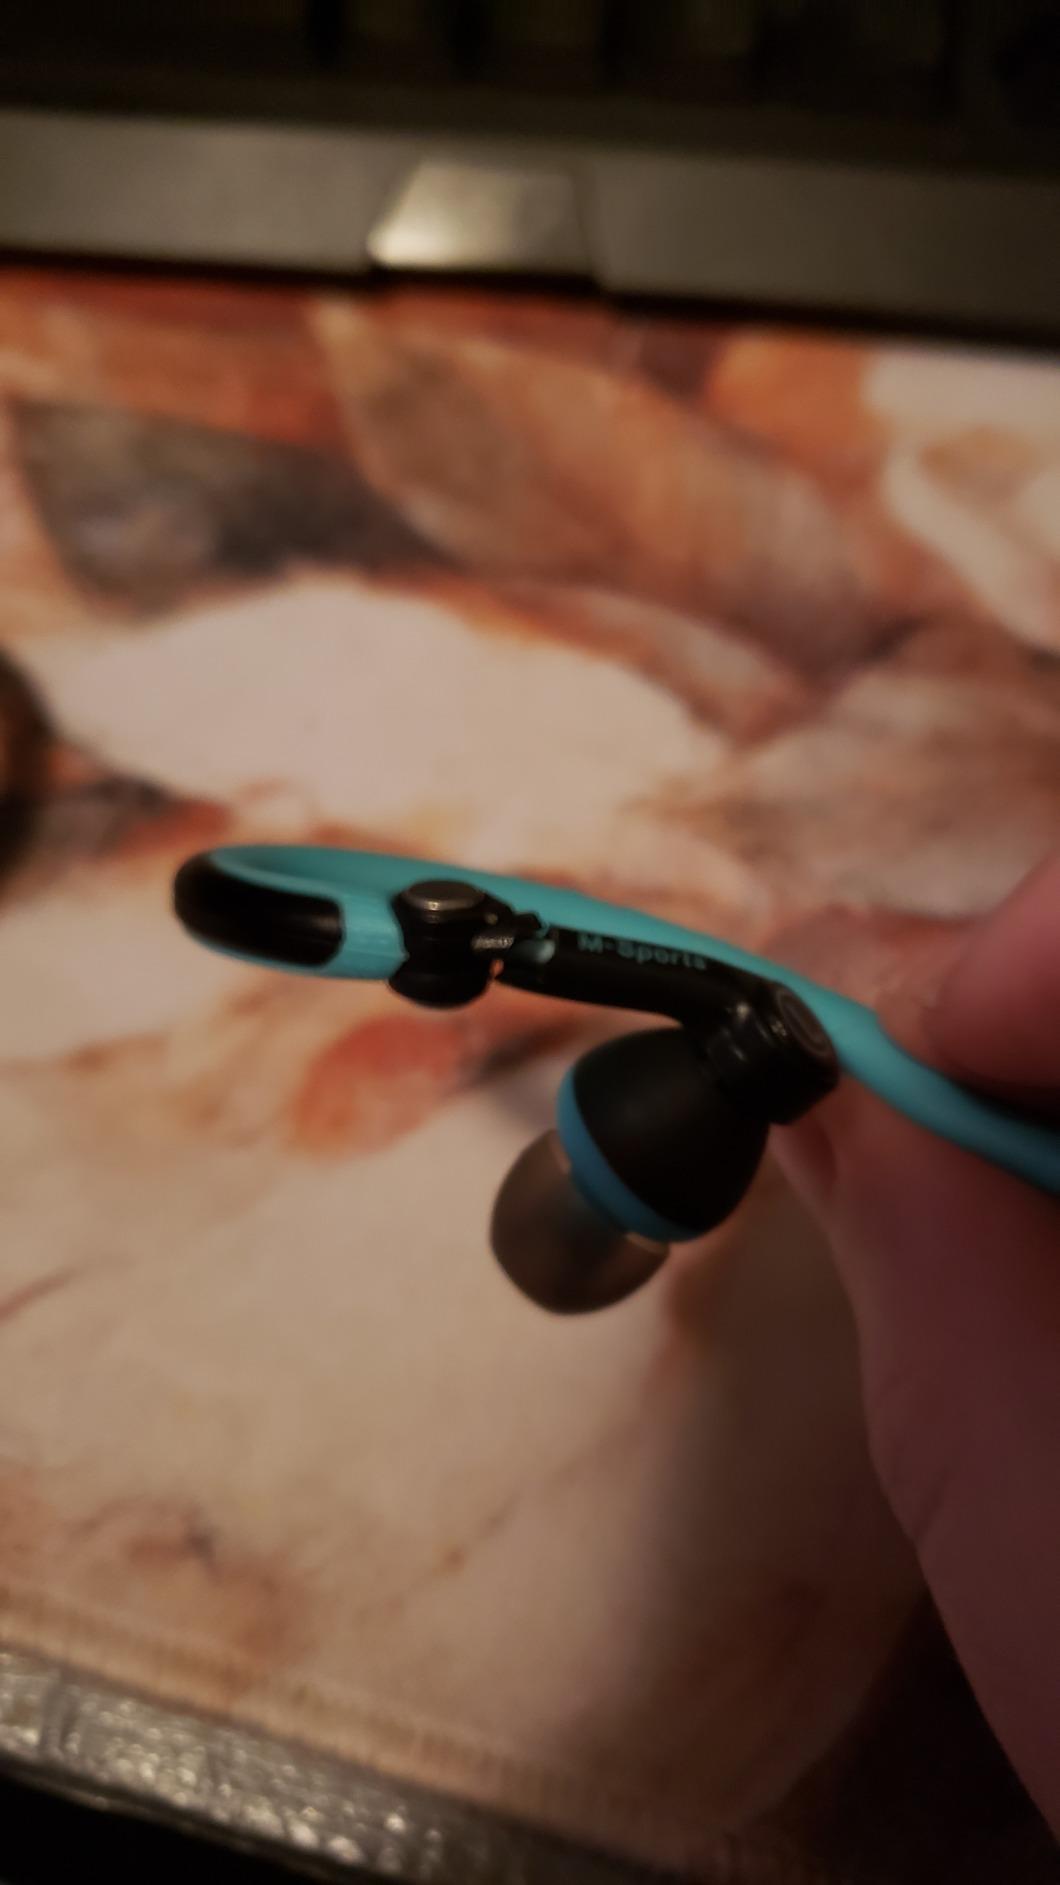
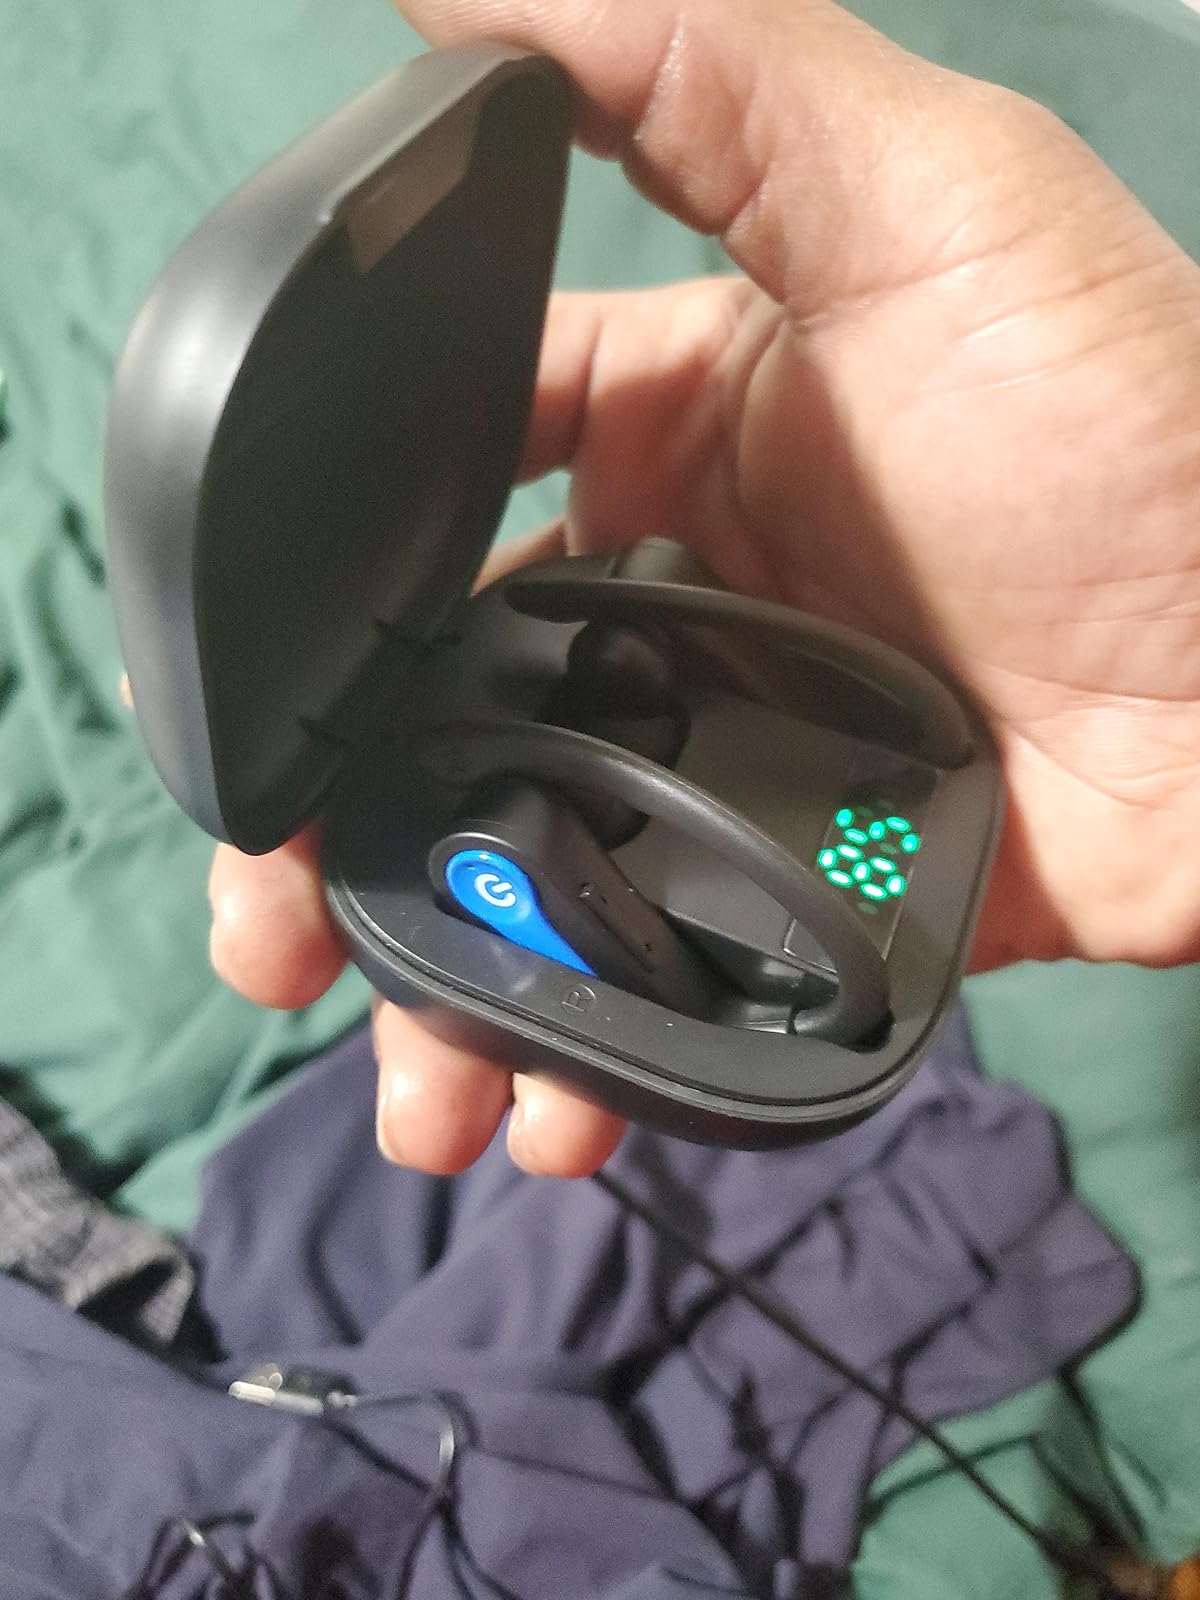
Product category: earbuds
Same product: no